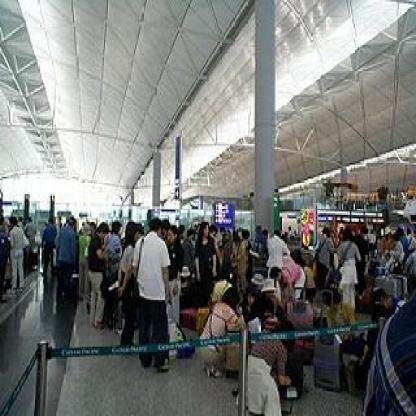
Scene: Indoor